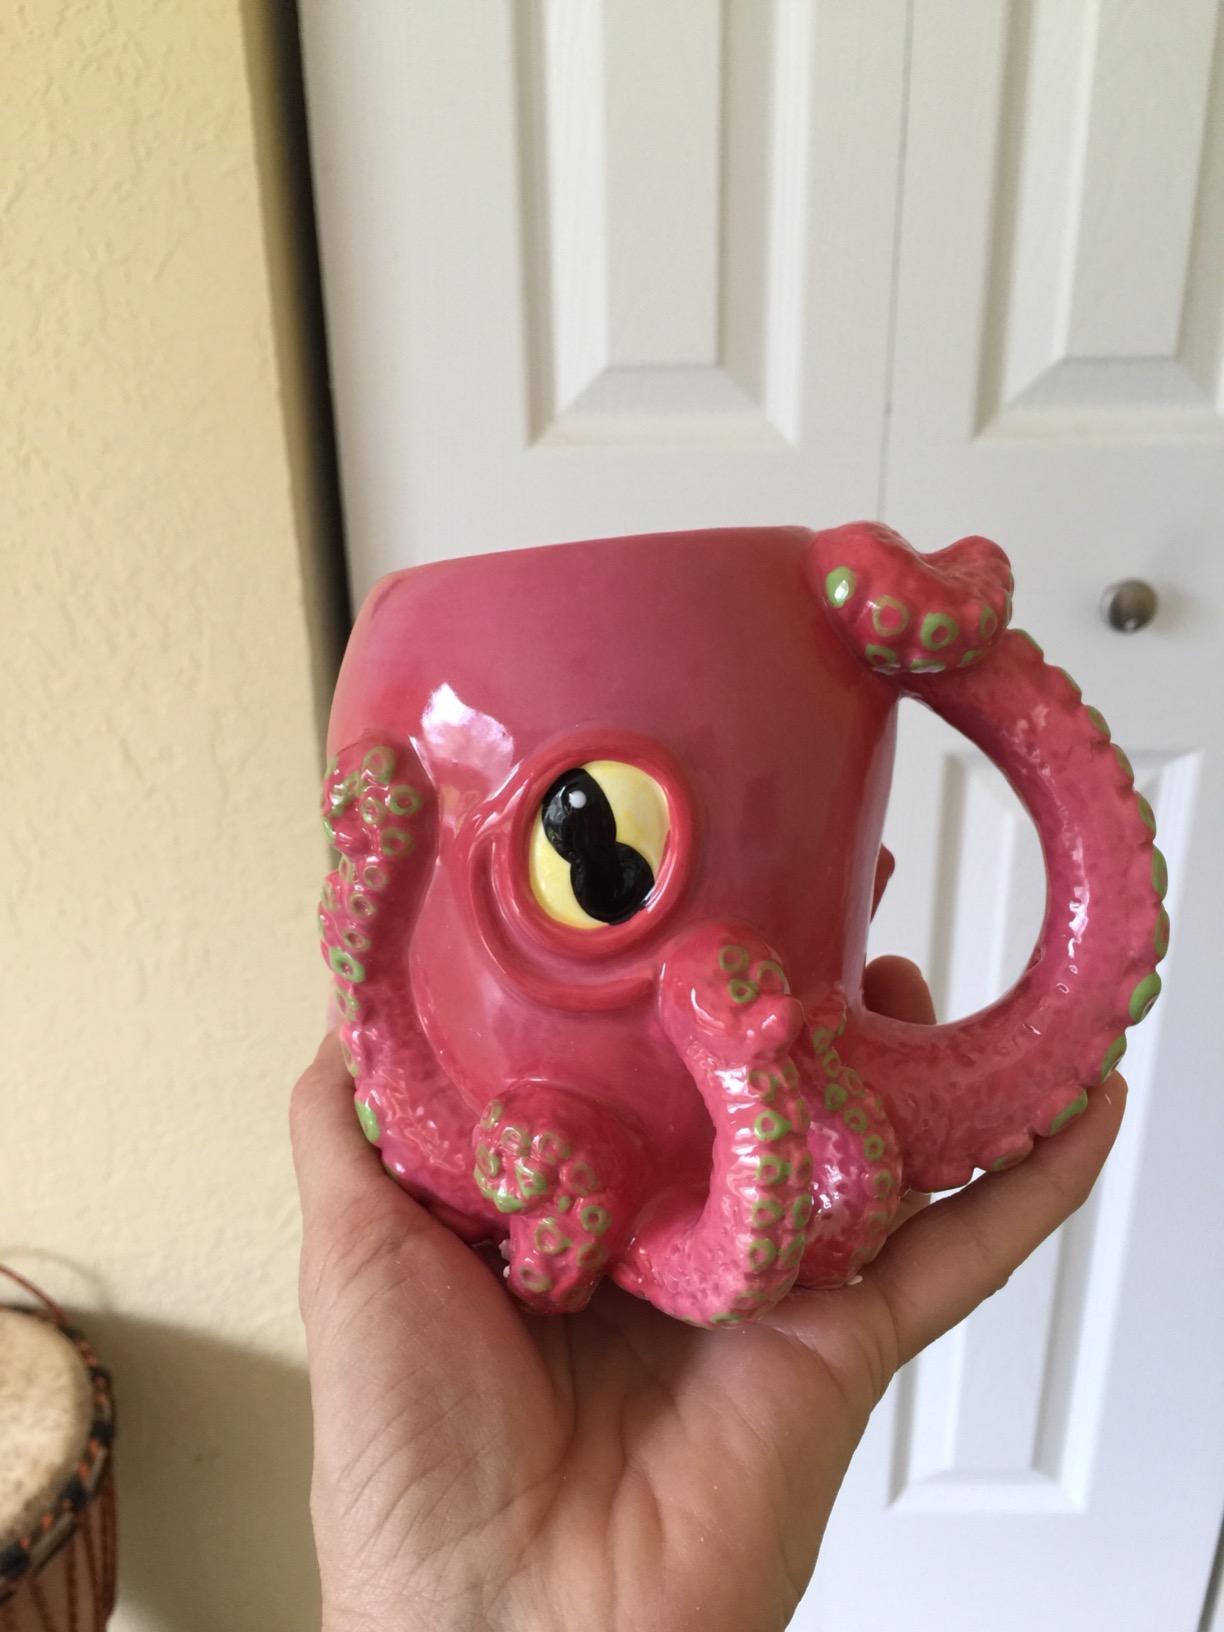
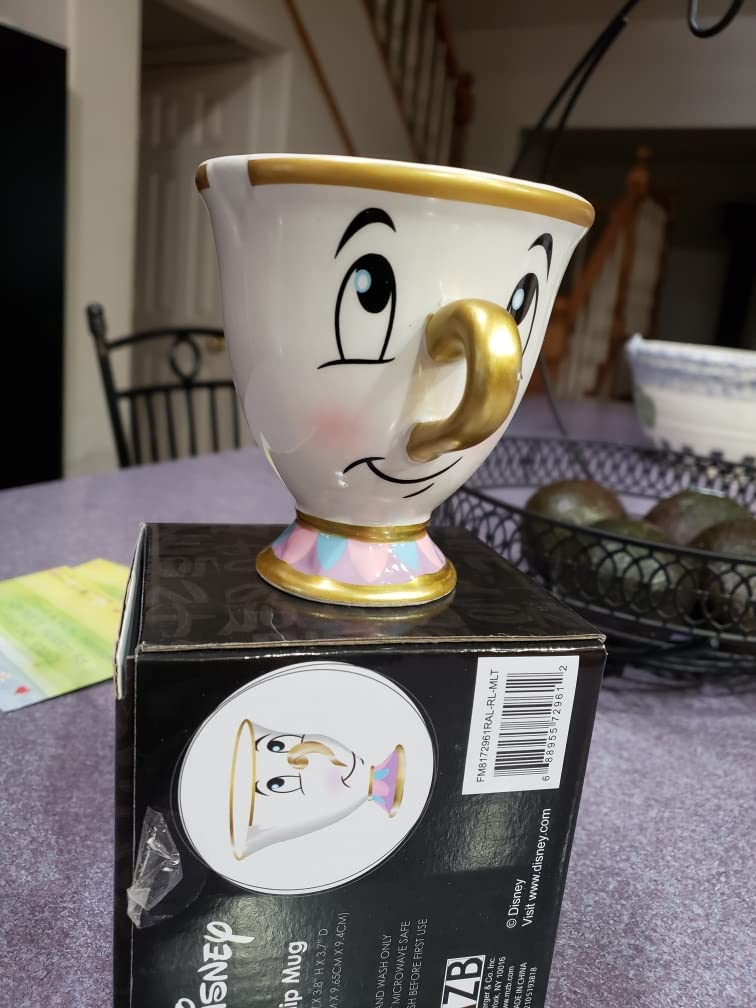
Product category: items_mug
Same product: no